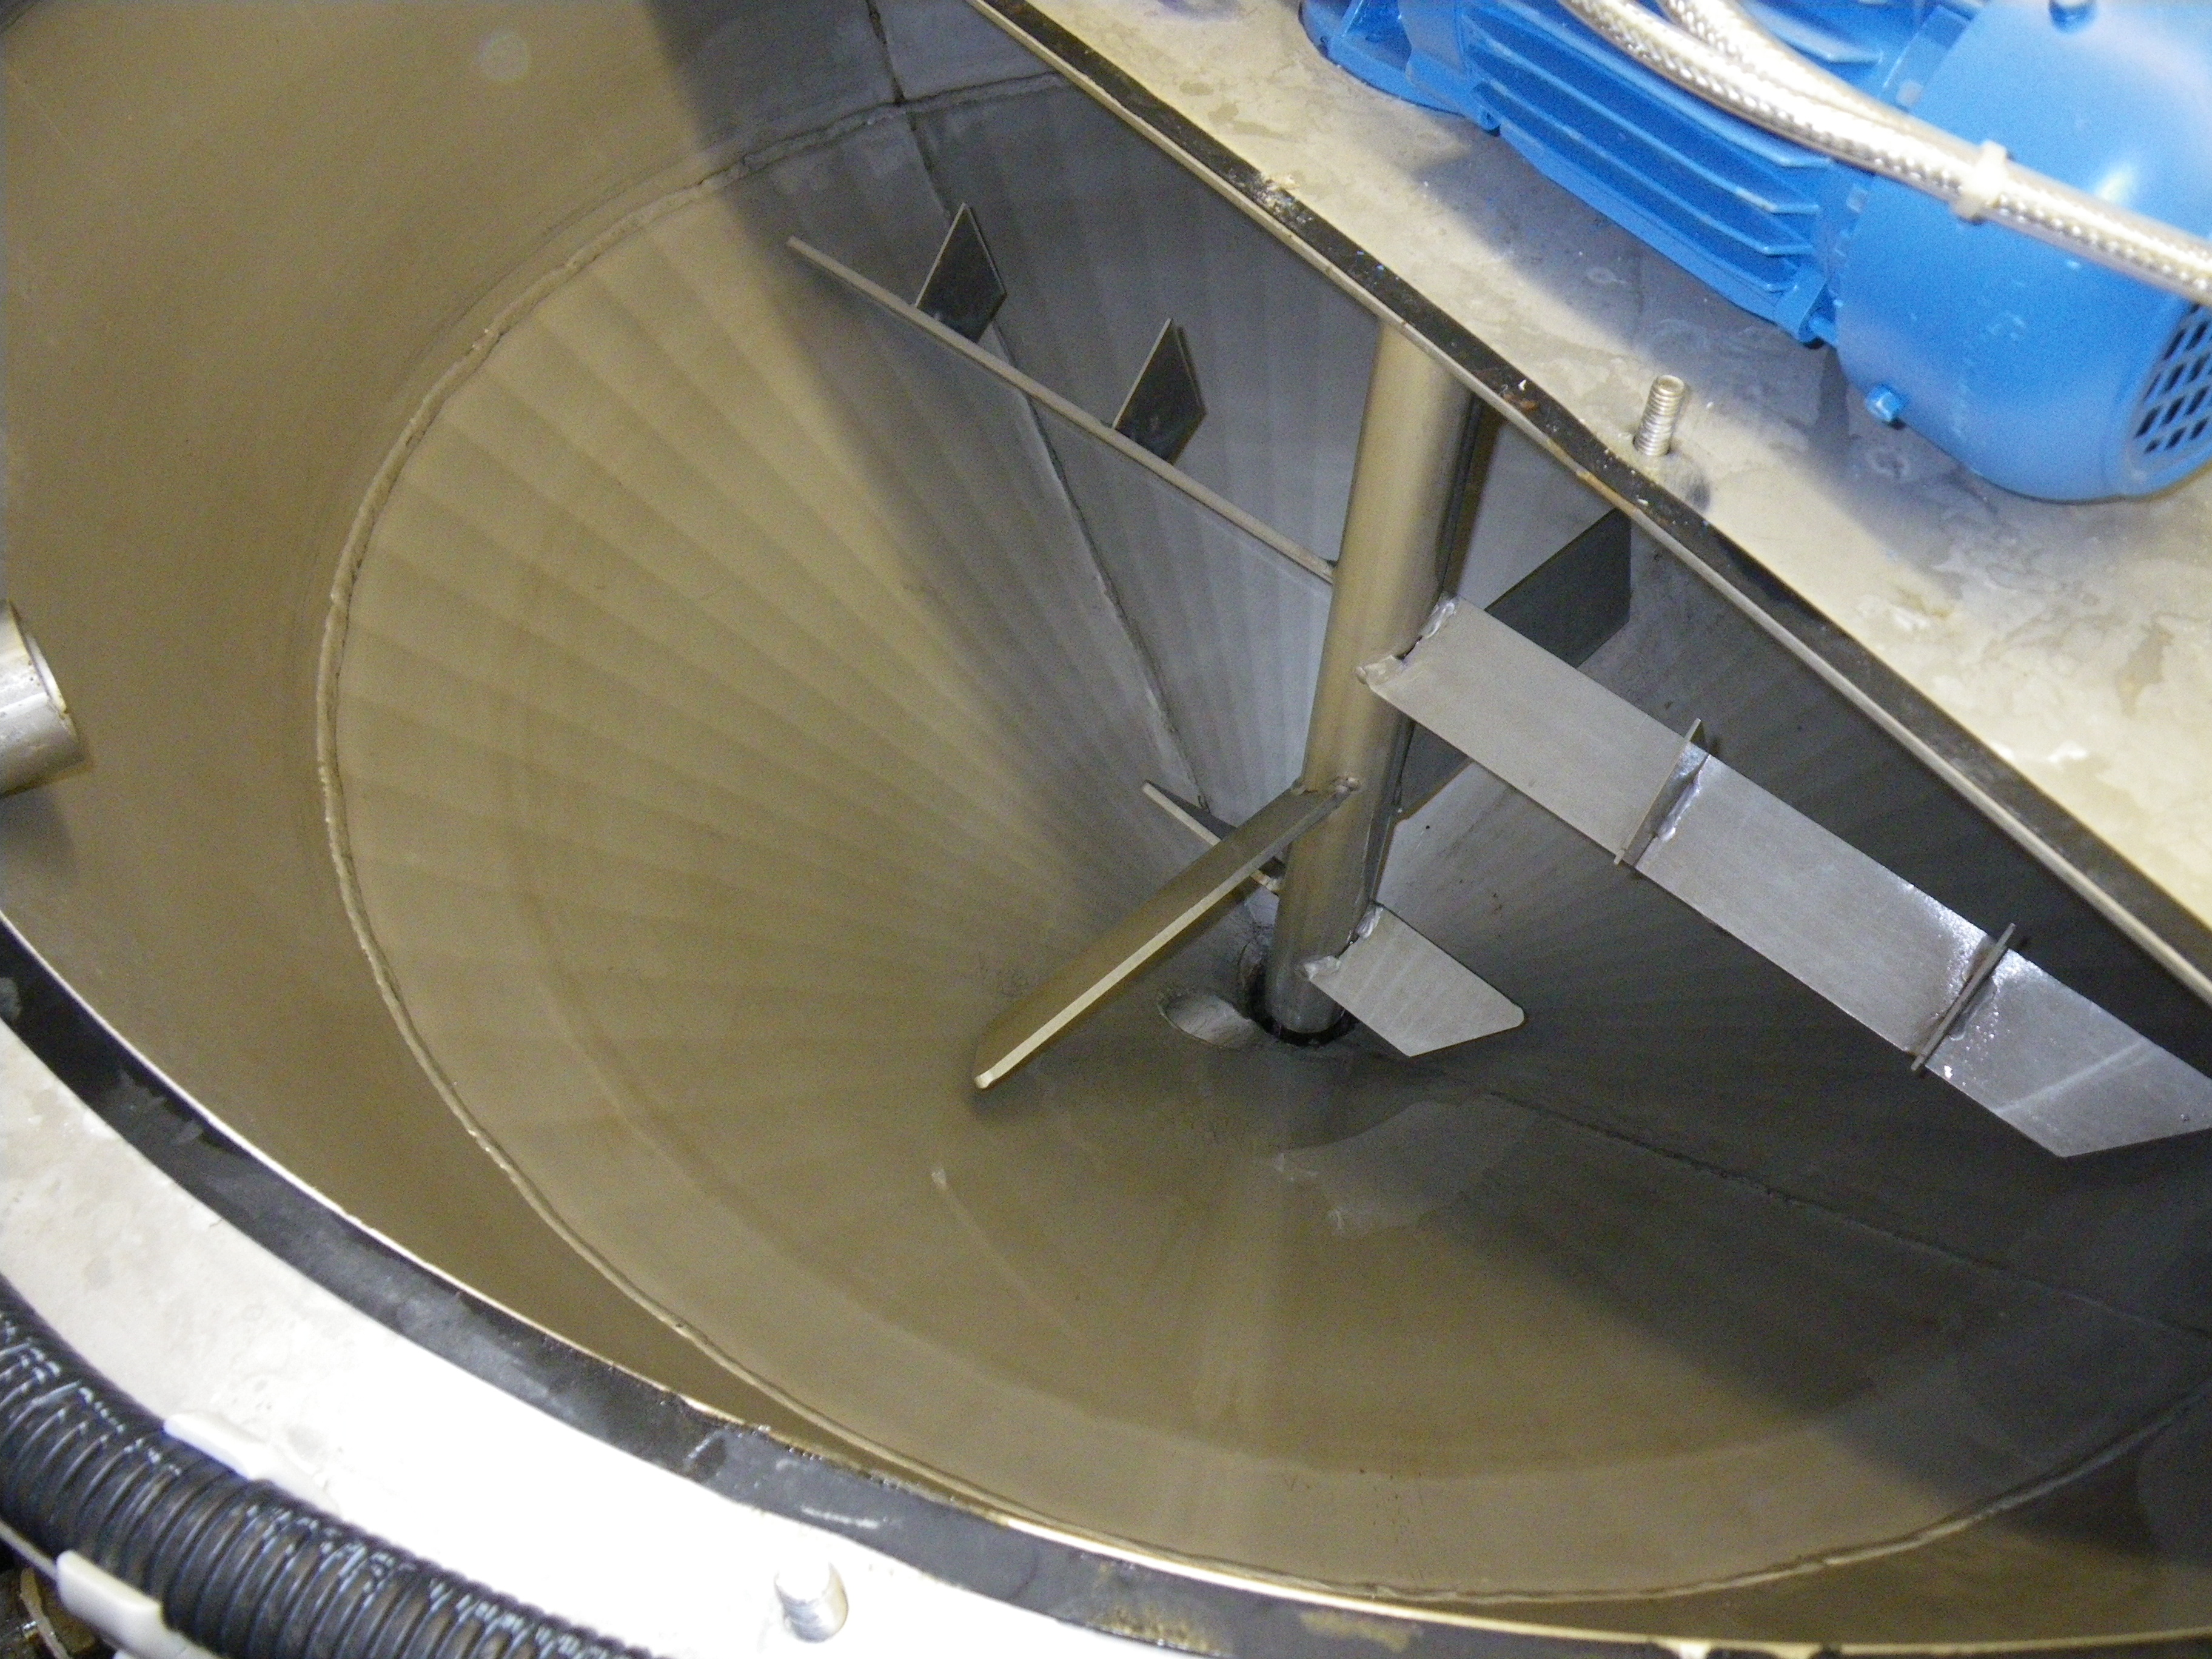
This is how the precipitation tank looked like after cleaning it with the MAP-citric-acid solution and a brush. Photo: Enno Schroeder, July 2011
Specialty: pharma-process
Image credit: SuSanA Secretariat